Ángela Gurría

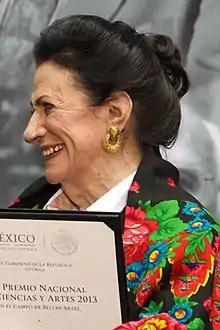
Gurría in 2013

Ángela Gurría Davó (24 March 1929 – 17 February 2023) was a Mexican sculptor. In 1974, she became the first female member of the Academia de Artes. She is best known for her monumental sculptures such as "Señal", an eighteen-meter tall work created for the 1968 Summer Olympics. She lived and worked in Mexico City.